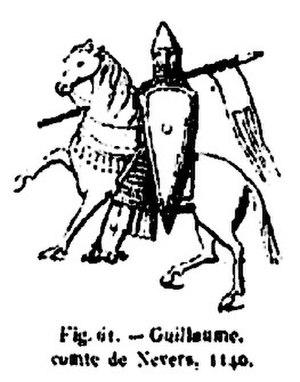
Guillaume II de Nevers
Guillaume II de Nevers, comte de Nevers et d'Auxerre, né en 1083, mort le 20 août 1148, est un membre de la noblesse.